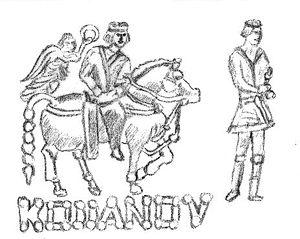
Héraios, appelé aussi Heraus ou Heraos, est un souverain Kouchan d'environ 1 à 30. Il fut probablement le premier des rois kouchans. Il fut peut-être un allié des Grecs, et partagea le même style de monnaies. Héraios fut probablement le père de Kujula Kadphisès.